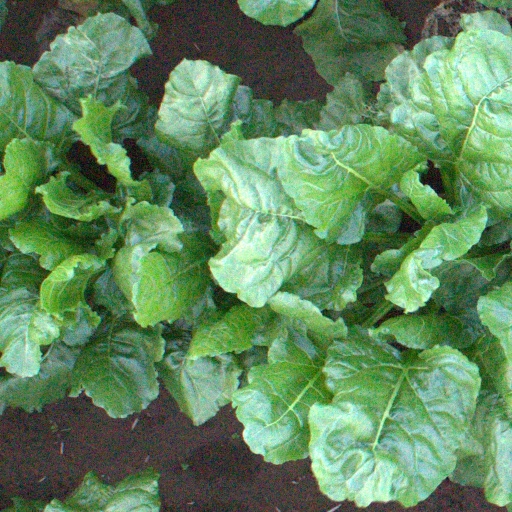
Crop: sugar beet